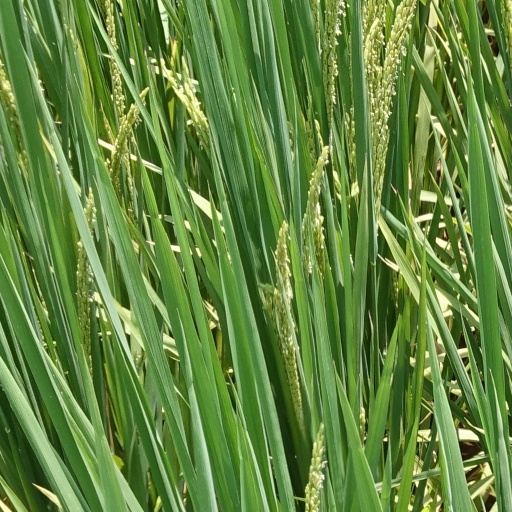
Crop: rice